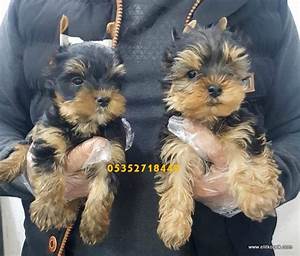
Label: dog